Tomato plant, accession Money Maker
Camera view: horizontal (90 deg, fisheye); turntable rotation: 180 degrees
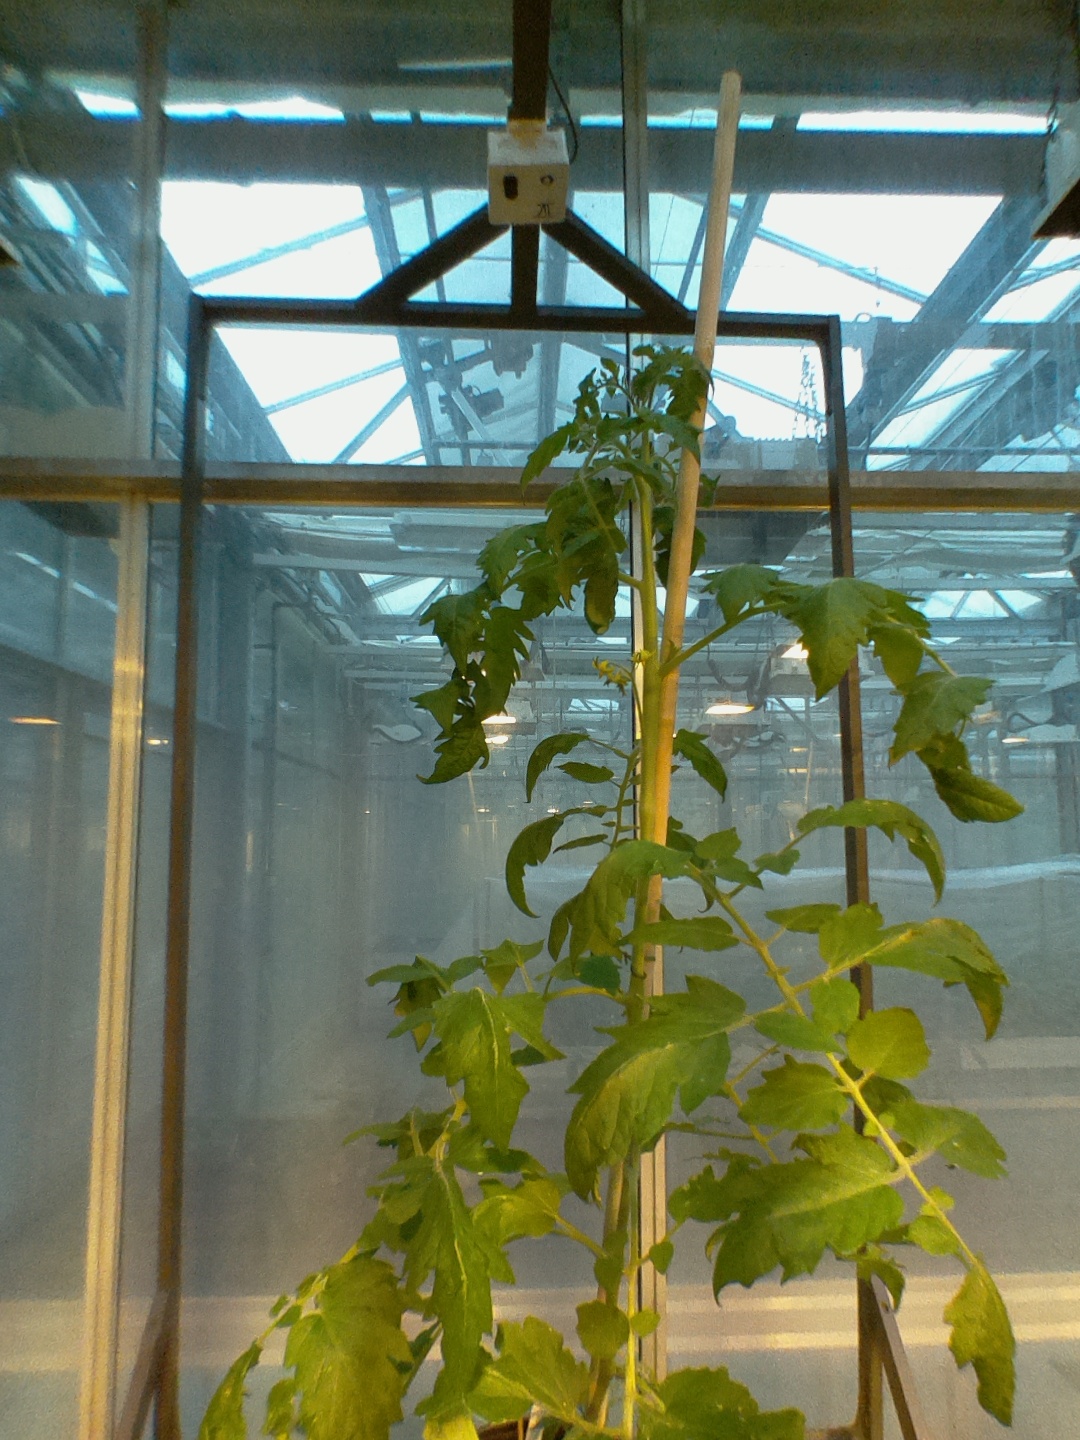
BBCH growth stage 68: Full flowering, 80%-90% of flowers open, more petals falling